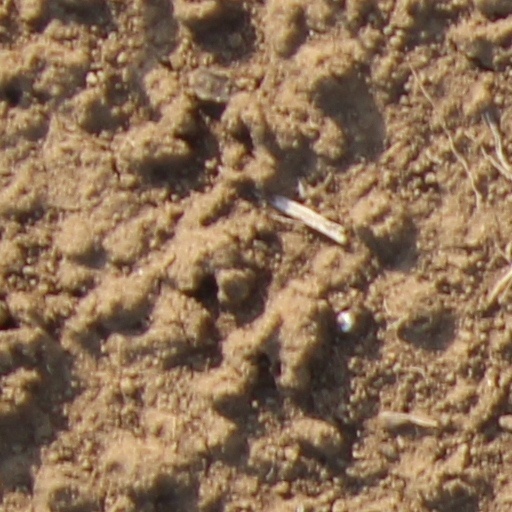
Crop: wheat